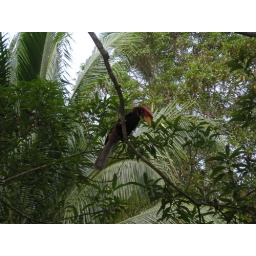
flies around the sorrounding trees but always returns home to roost